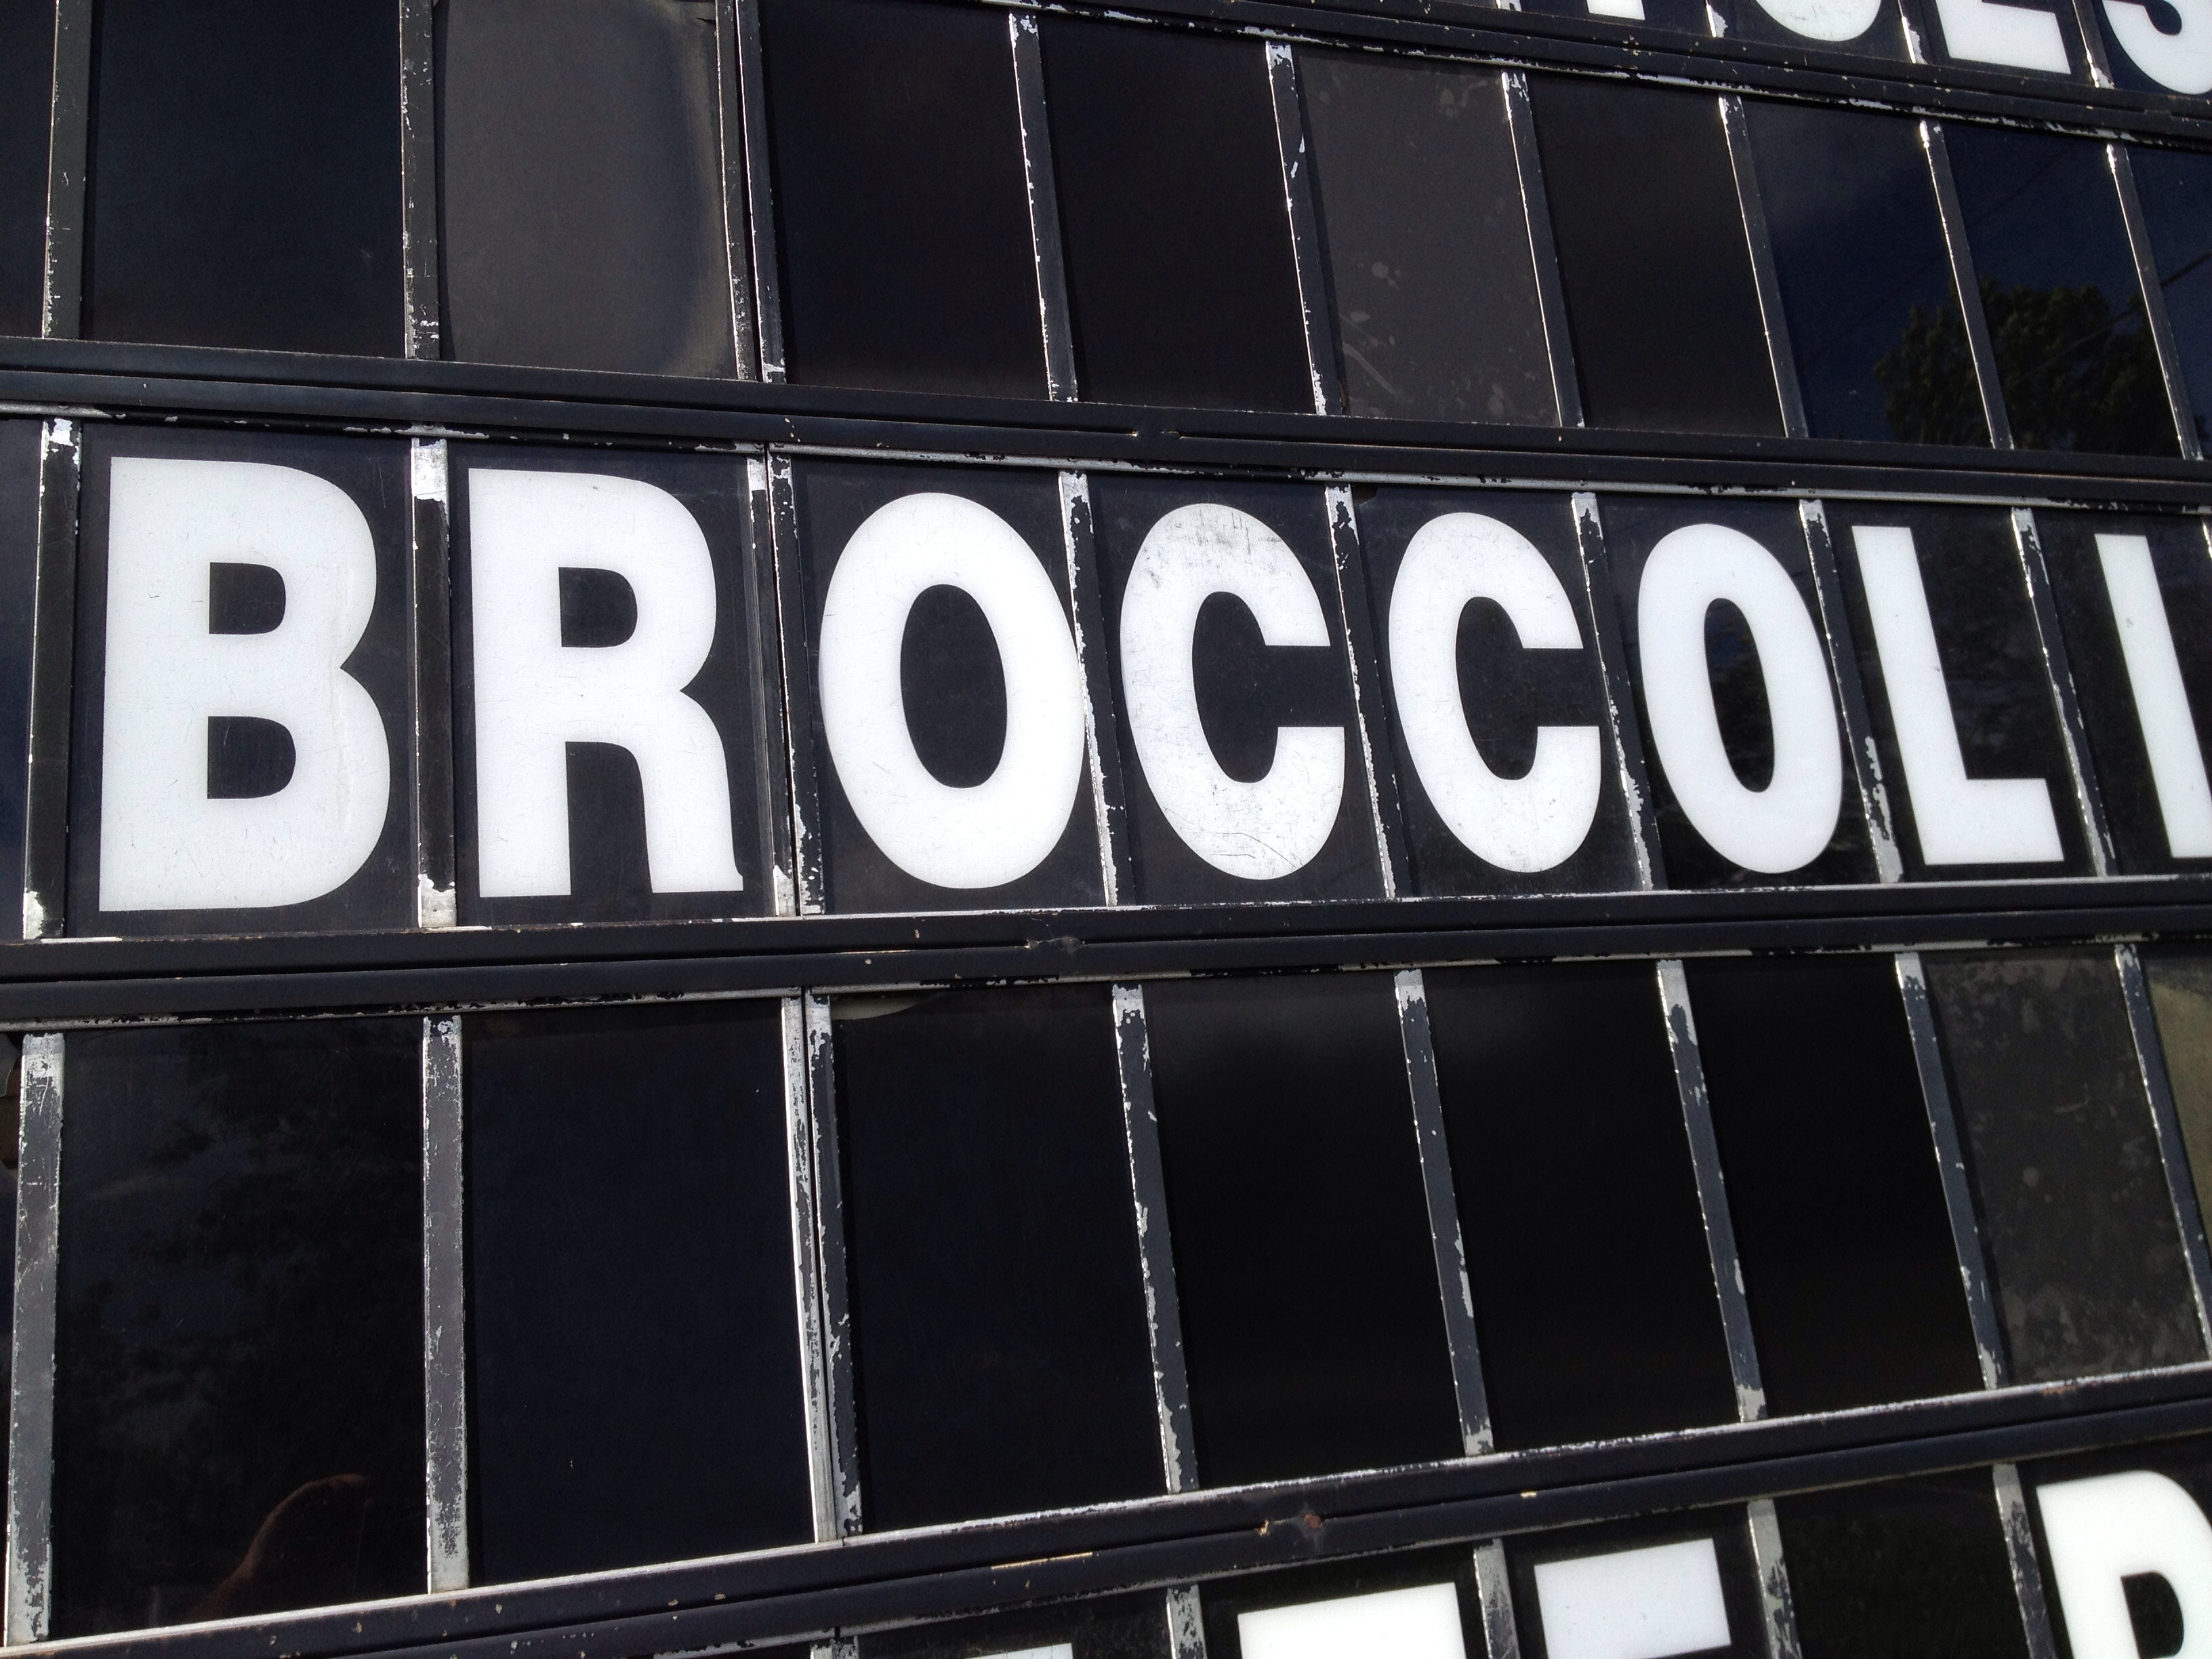
number, sign, street sign, signage, font, shape, automotive exterior, personal computer hardware, vehicle registration plate